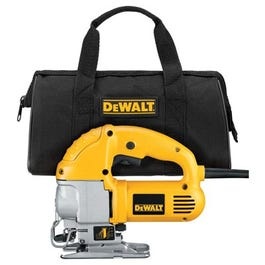
Jigsaw Kit, Variable Speed, 5.5-Amps
Heavy Duty Jig Saw Kit, Variable Speed, 5.5A, 0-3100 SPM, 100% Ball & Roller Bearing Construction, Keyless Blade Change, 4 Position Orbital Action, 1" Stroke Length, Allen Wrench/Holder, Assorted Blades & Heavy Duty Case, Maximum Cutting Capacity: Oak 2-3/8", Steel 3/4", Aluminum 1/4".
Brand: Dewalt
Category: Hardware > Tools > Saws > Jigsaws